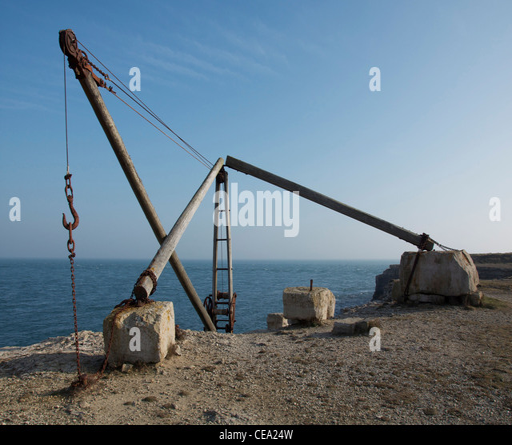
a wooden crane at the site of a disused quarry .